City of Bath Technical School

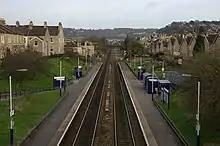
Oldfield Park railway station, showing Brougham Hayes bridge in the distance

In 1965 The labour government declared its intention of ending pupil selection (at 11 years of age) and eliminating separation in secondary education. As a result, in 1966 Bath Education Authority issued a report on secondary education in the city which was followed by various proposals but ultimately led to this school being disbanded.